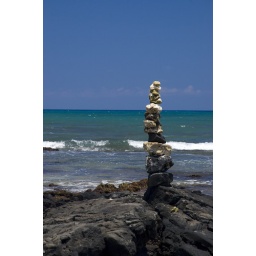
Stacks of stones found on the lava field just off the beach of the Four Seasons Hotel in Kona